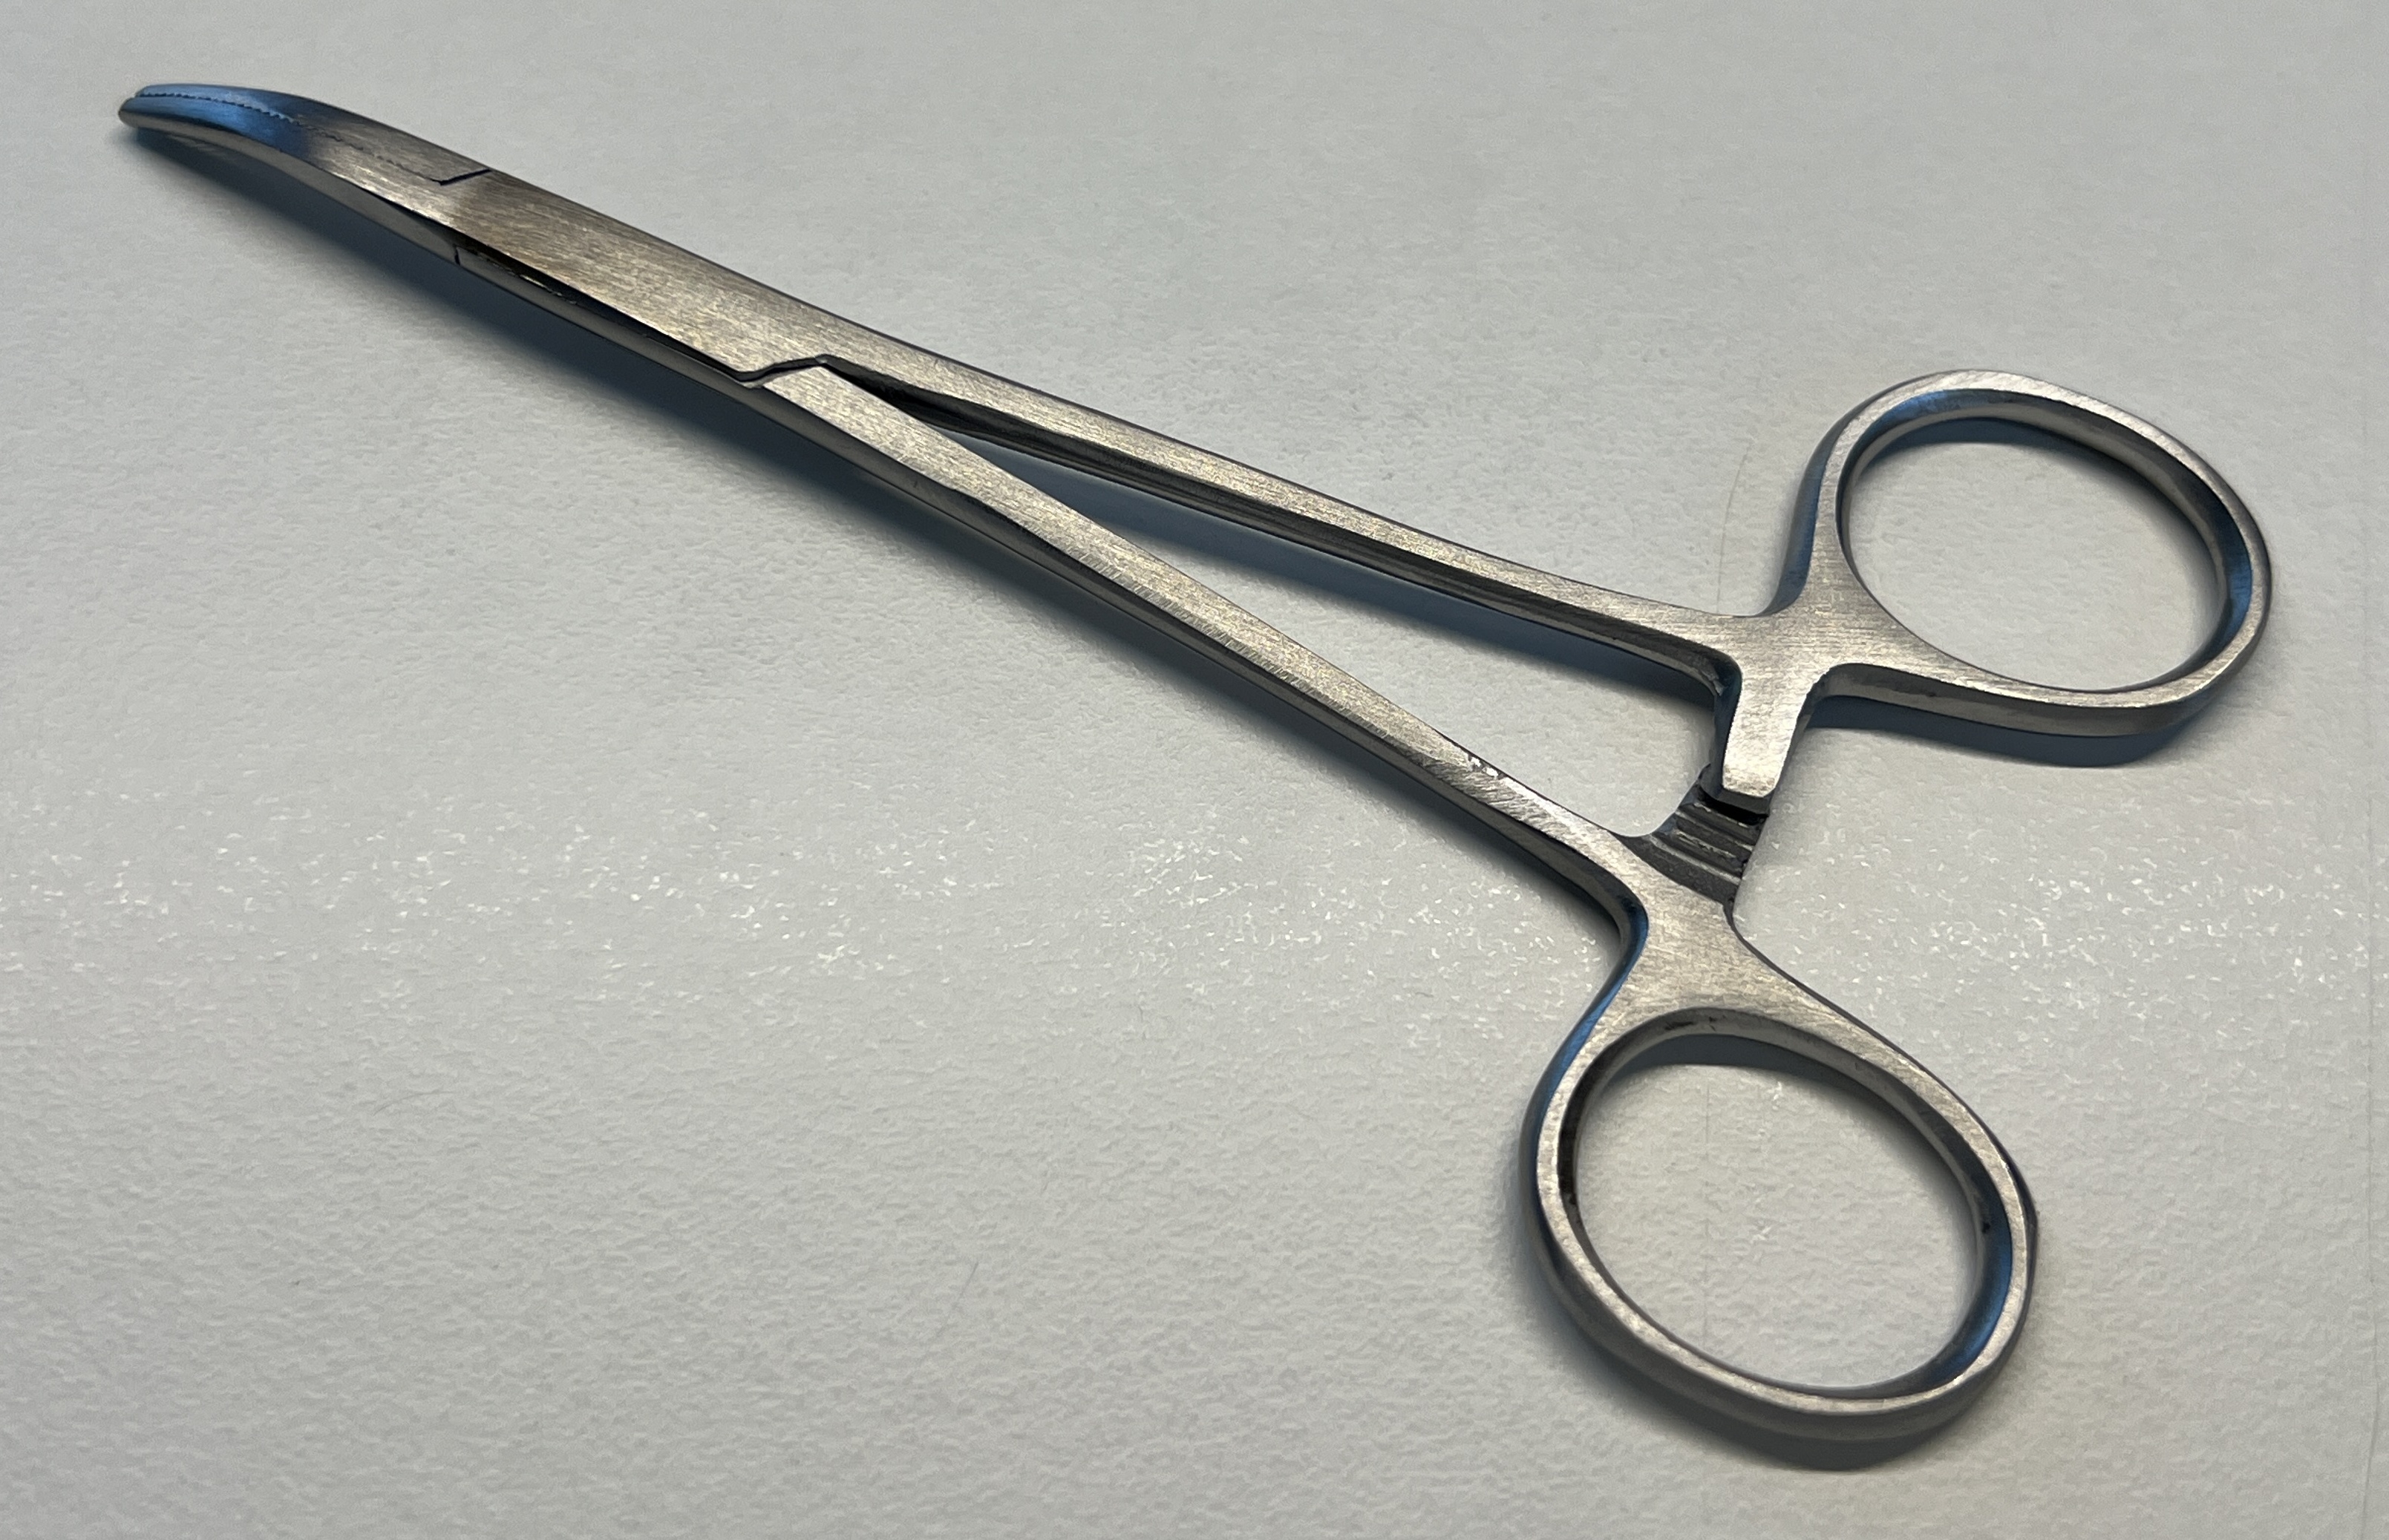
Hinged instrument state: closed